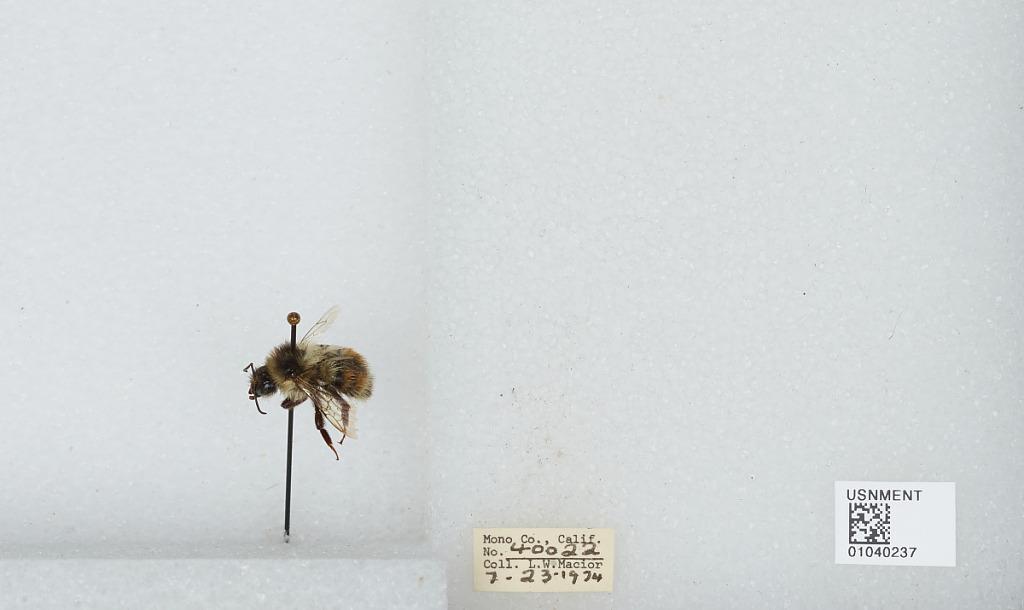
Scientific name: Bombus (Cullumanobombus) rufocinctus Cresson
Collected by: L. Macior
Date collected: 1974-7-23
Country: United States
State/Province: California
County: Mono
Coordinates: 37.92, -118.87